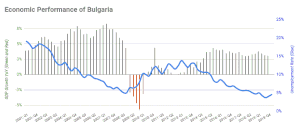
Bulgarien / Økonomi
Økonomisk vækst (grøn og rød) og arbejdsløshed (blå).
Bulgarien, officielt Republikken Bulgarien, er et land i det sydøstlige Europa. Det grænser op til Rumænien i nord, Serbien og Makedonien i vest, Grækenland og Tyrkiet i syd og Sortehavet i øst. Bulgarien er 110.994 km² stort og dermed Europas 16.-største land.